Pascon agan Arluth

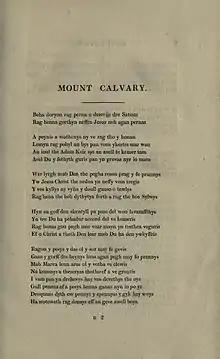
The opening lines of "Pascon agan Arluth" in the 1826 edition

The anonymous poem Pascon agan Arluth is the oldest complete literary work in the Cornish language, dating from the 14th century. The modern title (it is untitled in the oldest manuscript) means "The Passion of Our Lord", but the poem has also been published as "Mount Calvary".